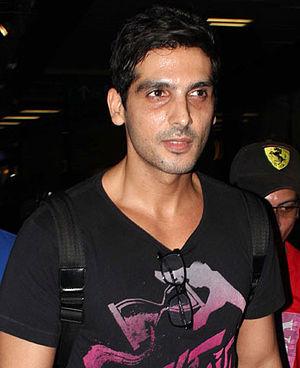
Zayed Khan, né le 5 juillet 1980, est un acteur de Bollywood. Il devient connu après le succès du film Main Hoon Na.